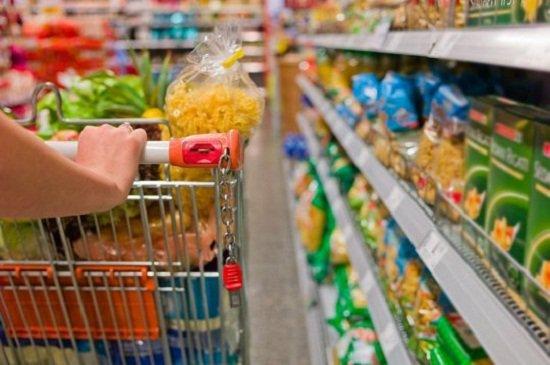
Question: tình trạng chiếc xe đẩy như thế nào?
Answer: chiếc xe đẩy đang chất đầy hàng hoá